Christopher Haase

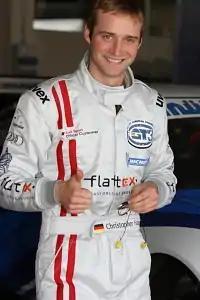
Christopher Haase

Christopher Haase (born 26 September 1987 in Kulmbach) is a German professional racing driver. He currently competes in the GT World Challenge Europe Endurance Cup with Audi customer team Tresor Attempto Racing. Among his most notable successes are winning the 2007 ADAC GT Masters title, triumphing alongside Christopher Mies in the 2009 FIA GT3 European Championship, and taking home the Nürburgring 24 Hours in 2012 and 2014. He also won the 24 Hours of Spa in 2017.